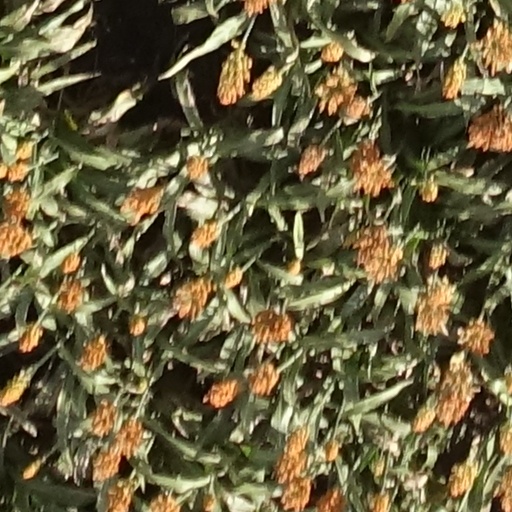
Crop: sorghum